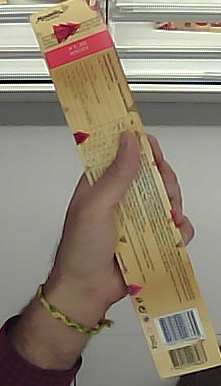
Product: toblerone_white